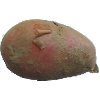
Label: red_potato